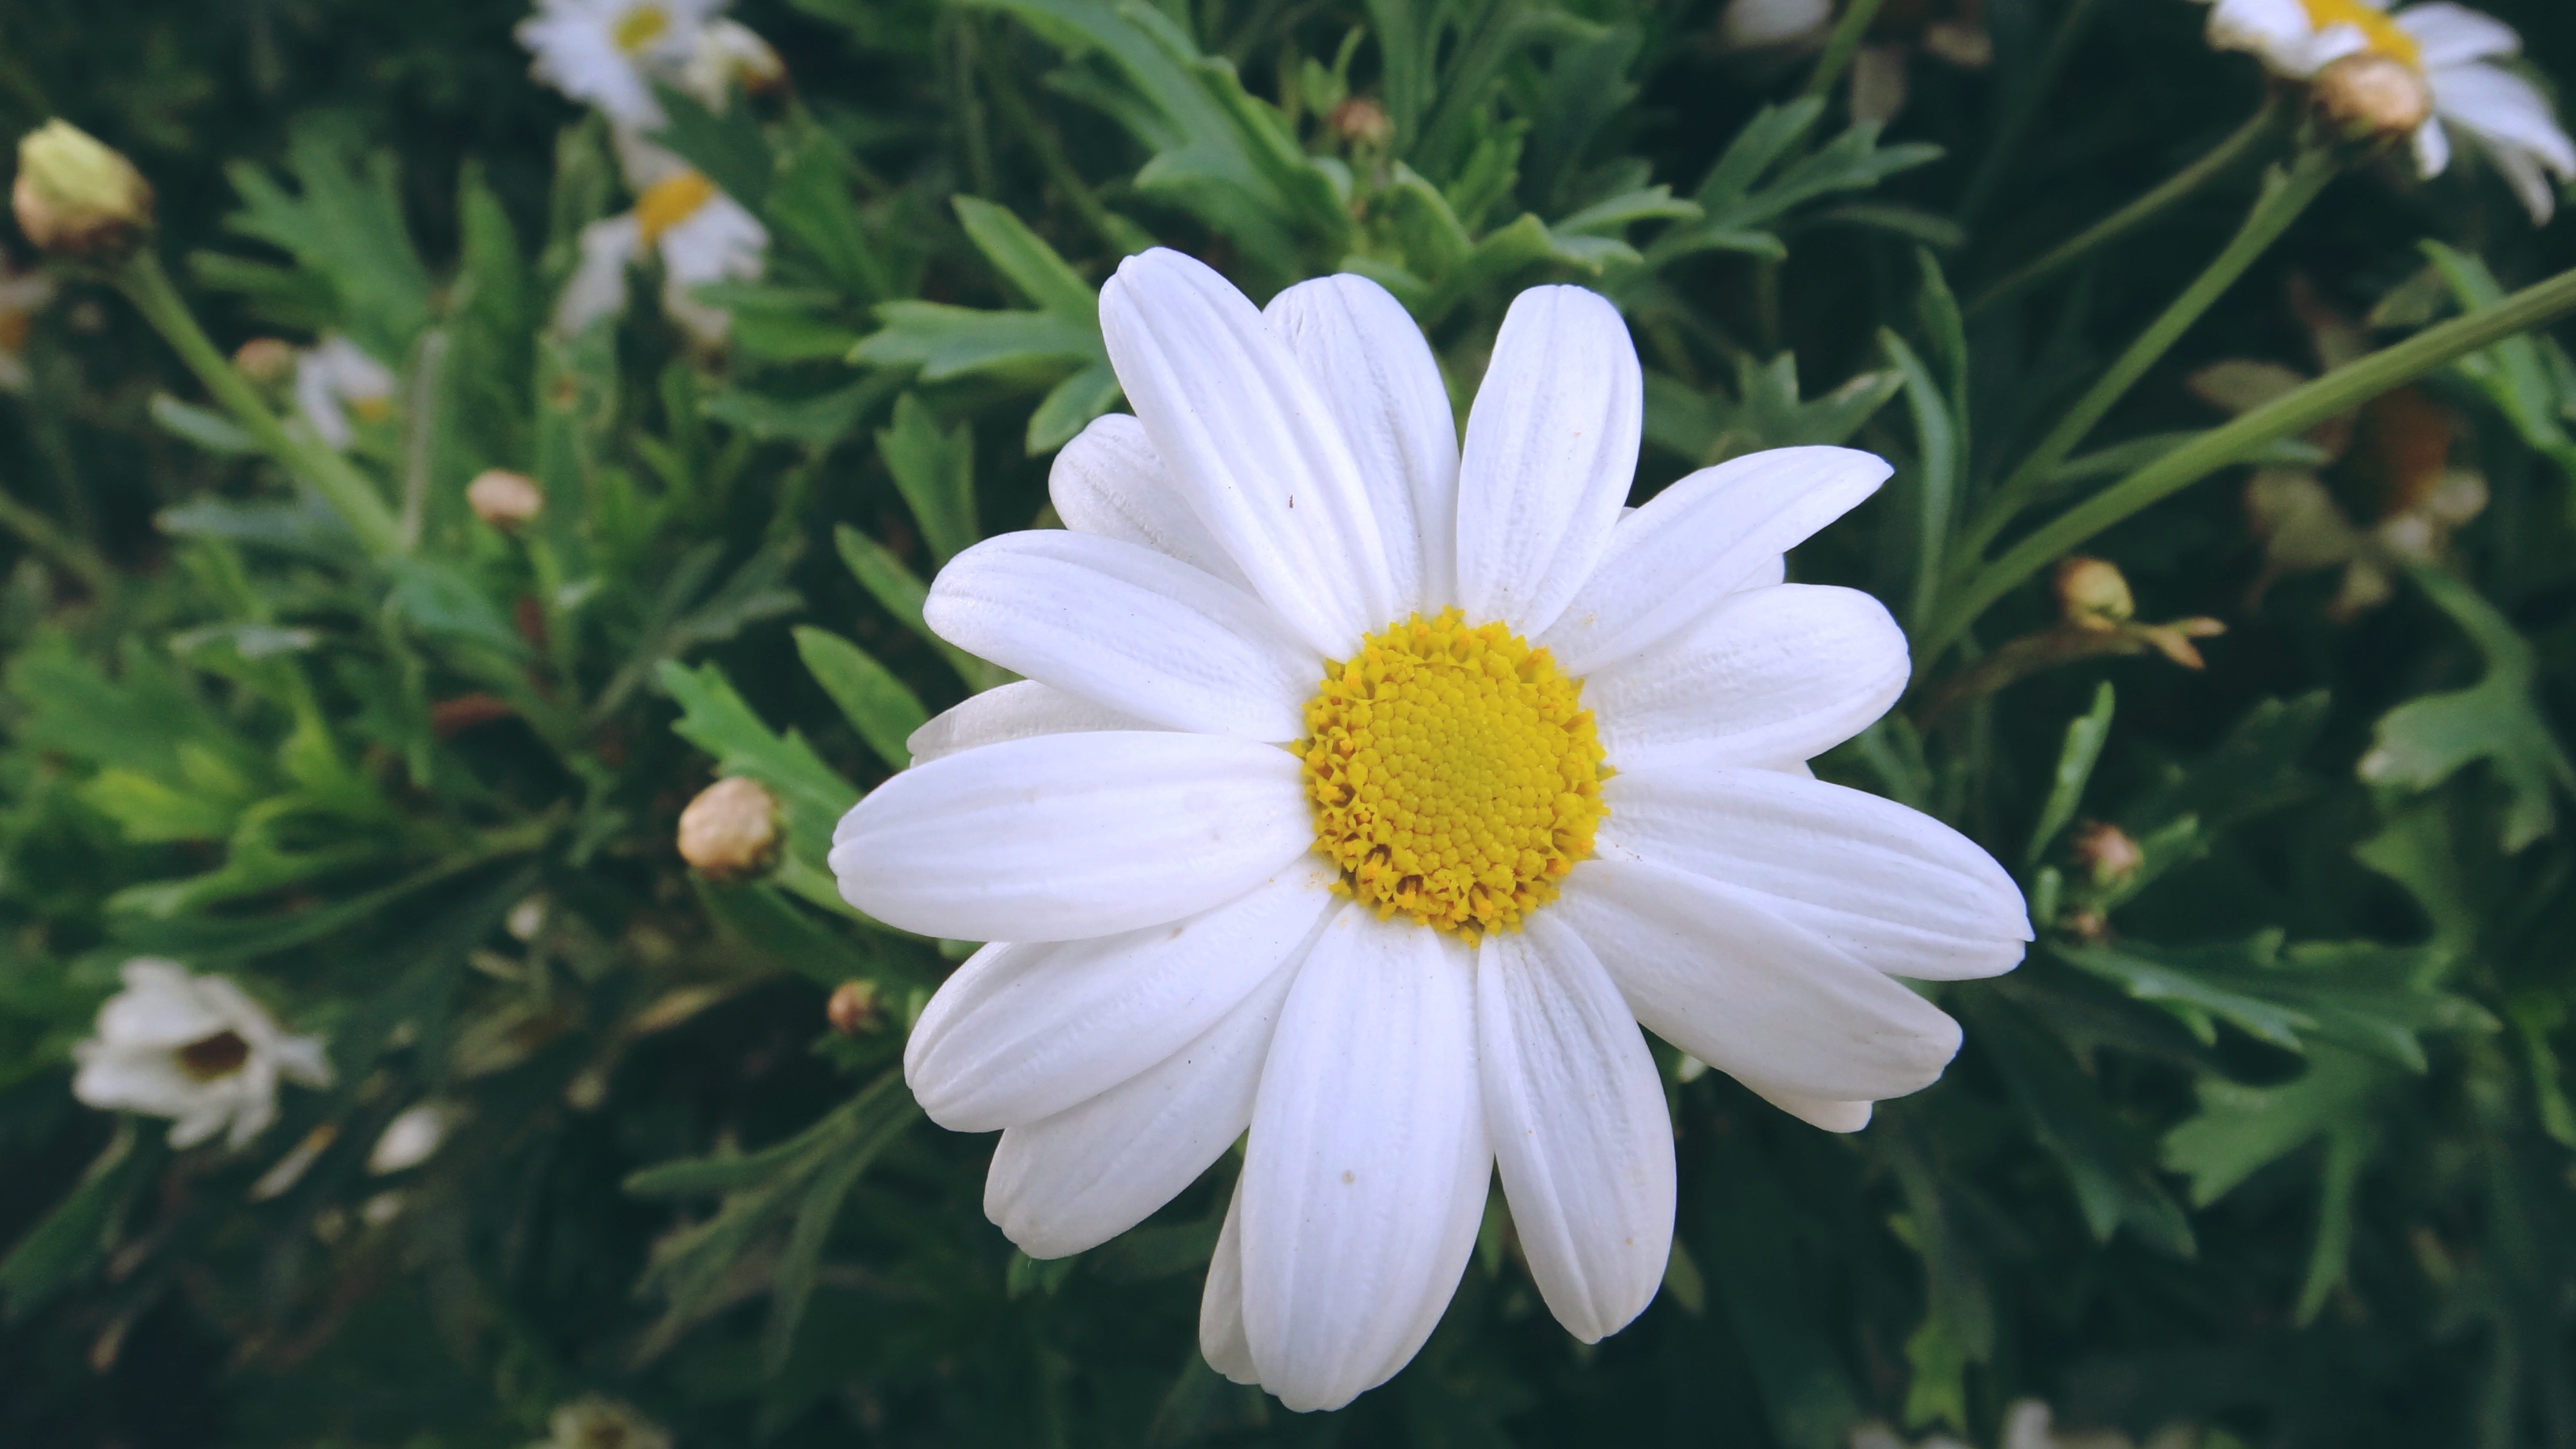
flower, plant, flora, oxeye daisy, marguerite daisy, chamaemelum nobile, daisy family, daisy, flowering plant, tanacetum parthenium, petal, annual plant, garden cosmos, wildflower, chrysanths